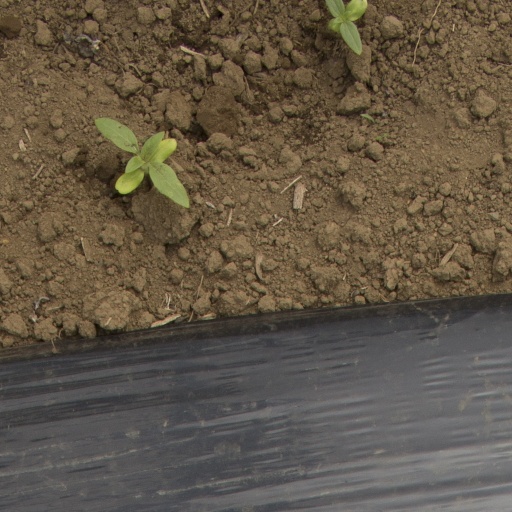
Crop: Jerusalem artichoke